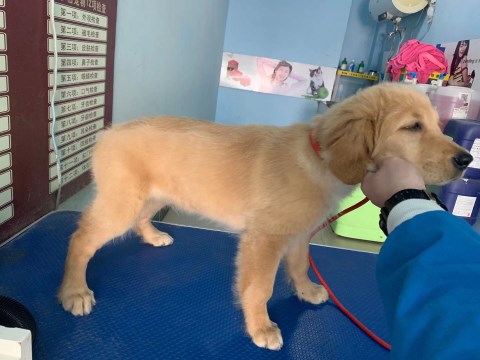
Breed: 5355-n000126-golden_retriever